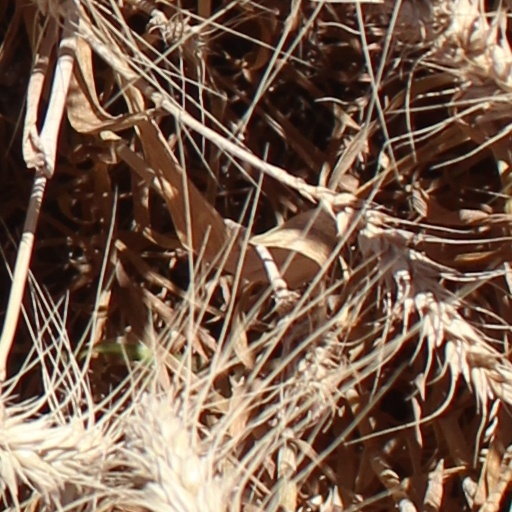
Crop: wheat